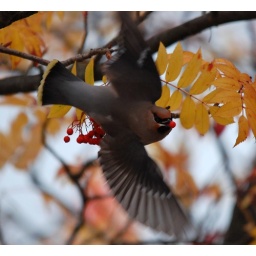
There were about 80 feeding in a Rowan tree in the car park behind the Lakeland Peddler cafe last week.